Mazda Carol

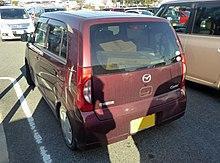
Mazda Carol rear

As Suzuki released a replacement for the Suzuki Alto, the rebadged Mazda Carol was also replaced.